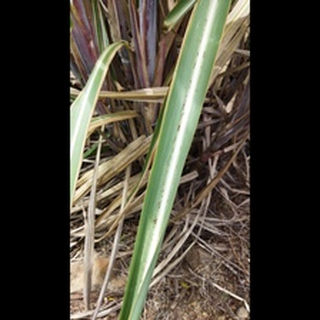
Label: sugarcane_rust